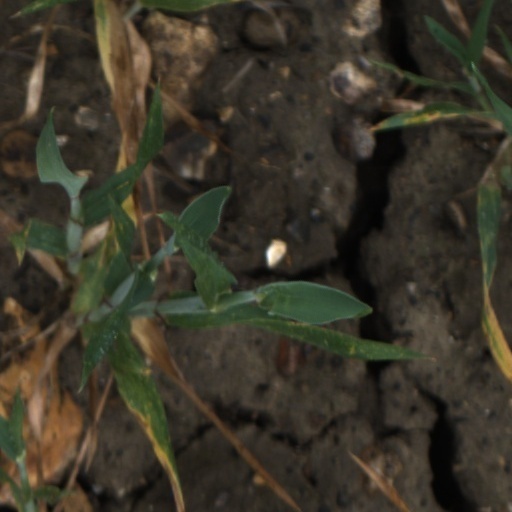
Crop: wheat